Triple Crown of Acting

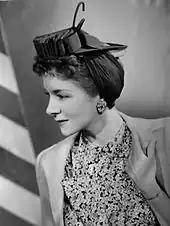

American actress Helen Hayes (1900–1993) was the first performer to achieve the triple crown of acting, doing so in 1953. Hayes was a 9-time Emmy (1), 3-time Tony (2), and 2-time Oscar (2) nominee, for a total of 14 TC nominations. She won two Oscars, two Tonys and an Emmy for a total of five competitive triple crown awards. Hayes also won a Grammy in 1977 for Best Spoken Word Recording to complete the EGOT. Hayes is one of only three Triple Crown winners (along with Rita Moreno and Viola Davis) to have achieved EGOT status.